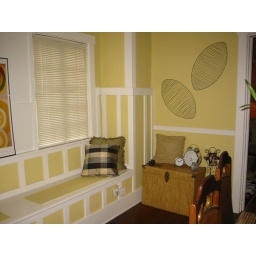
window seat in dining room